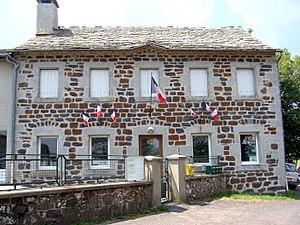
La mairie des Vastres (Haute-Loire). Juillet 2006
Les Vastres est une commune française située dans le département de la Haute-Loire en région Auvergne-Rhône-Alpes.